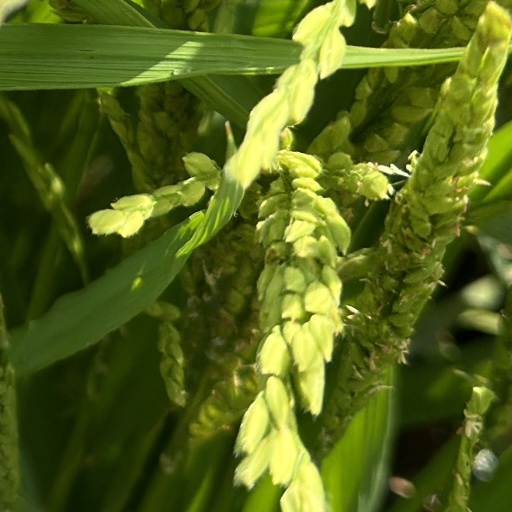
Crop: rice